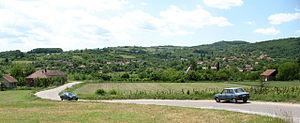
Velika Kruševica est un village de Serbie situé dans la municipalité de Rekovac, district de Pomoralvlje. Au recensement de 2011, il comptait 247 habitants.